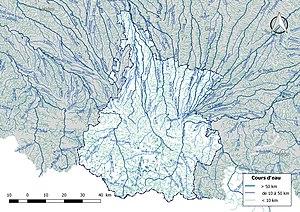
Réseau hydrographique du département des Hautes-Pyrénées (France).
La liste des cours d'eau des Hautes-Pyrénées présente les principaux cours d'eau traversant pour tout ou partie le territoire du département français des Hautes-Pyrénées dans la région Occitanie. Plus de 2 500 cours d'eau sont recensés en 2014 dans le référentiel national BD Carthage sur le territoire départemental, dont 82 cours d'eau naturels et quatre canaux de longueur supérieure à 10 km.